1910 in Wales

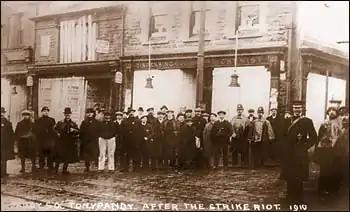
Residents standing in front of boarded-up shops damaged during the evening of November 8, 1910, known as the Tonypandy Riots, in Tonypandy, Rhondda, Wales.

This article is about the particular significance of the year 1910 to Wales and its people.